Ridda Wars

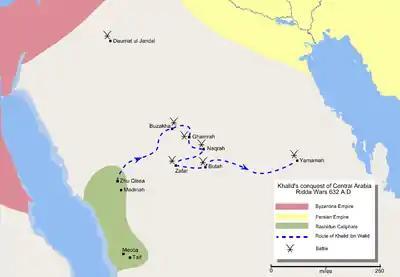
Map detailing the route of Khalid ibn Walid's conquest of Arabia.

Meanwhile, another anti-Medina led by Sajah from Banu Tamim rose up from the north. The situation of Tamim tribe during the life of Sajah was they are the subject of Sasanian Empire. This relationship was established through the Kingdom of Hira. A kingdom that was an extension of Persia in the Arabian Peninsula. Persian traders passed through several regions first to reach Hirah. Bani Tamim played a role in maintaining the security of Persian trade caravans that crossed the Arabian Peninsula. Meanwhile, due to their adherence to Christian religion, the Tamim tribe also develop close relationship with the Christians in the Euphrates region and northern Syria. The Yarbu branch which Sajah hailed from has monopoly in Souk Okaz However, their domination of Souk Okaz came into abrupt end two years before Muhammad preaching Islam. After the death of Muhammad, Sajah self-proclaim herself as one of the prophet. At first, Sajah came into Hizn region, where she manage to gain the allegiance from Bani Malik under Waki' ibn Malik, and Banu Yarbu' under Malik ibn Nuwayra. However, Her proclamation was not entirely successful, as although the Taghlib tribe under Hudhayl ibn 'Imran pledge their allegiance by abandoning Christianity, majority of the Tamim confederation branches rejected her call, which made Sajah gave up hope of getting the support from the majority of her own kinsmen. As the Ridda wars broke out, she moved into al-Yamama, where she joined forces with Musaylima in anti-Medinese coalition. Thereafter, 4,000 people gathered around her to march on Medina. Others joined her against Medina. However, as the time passed on, the alliance between Musaylima and Sajah came into abrupt end as Musaylima grew suspicious towards Sajah. Thus, Sajah left Musaylima's force alone to fought against the Muslim army in al-Yamama.